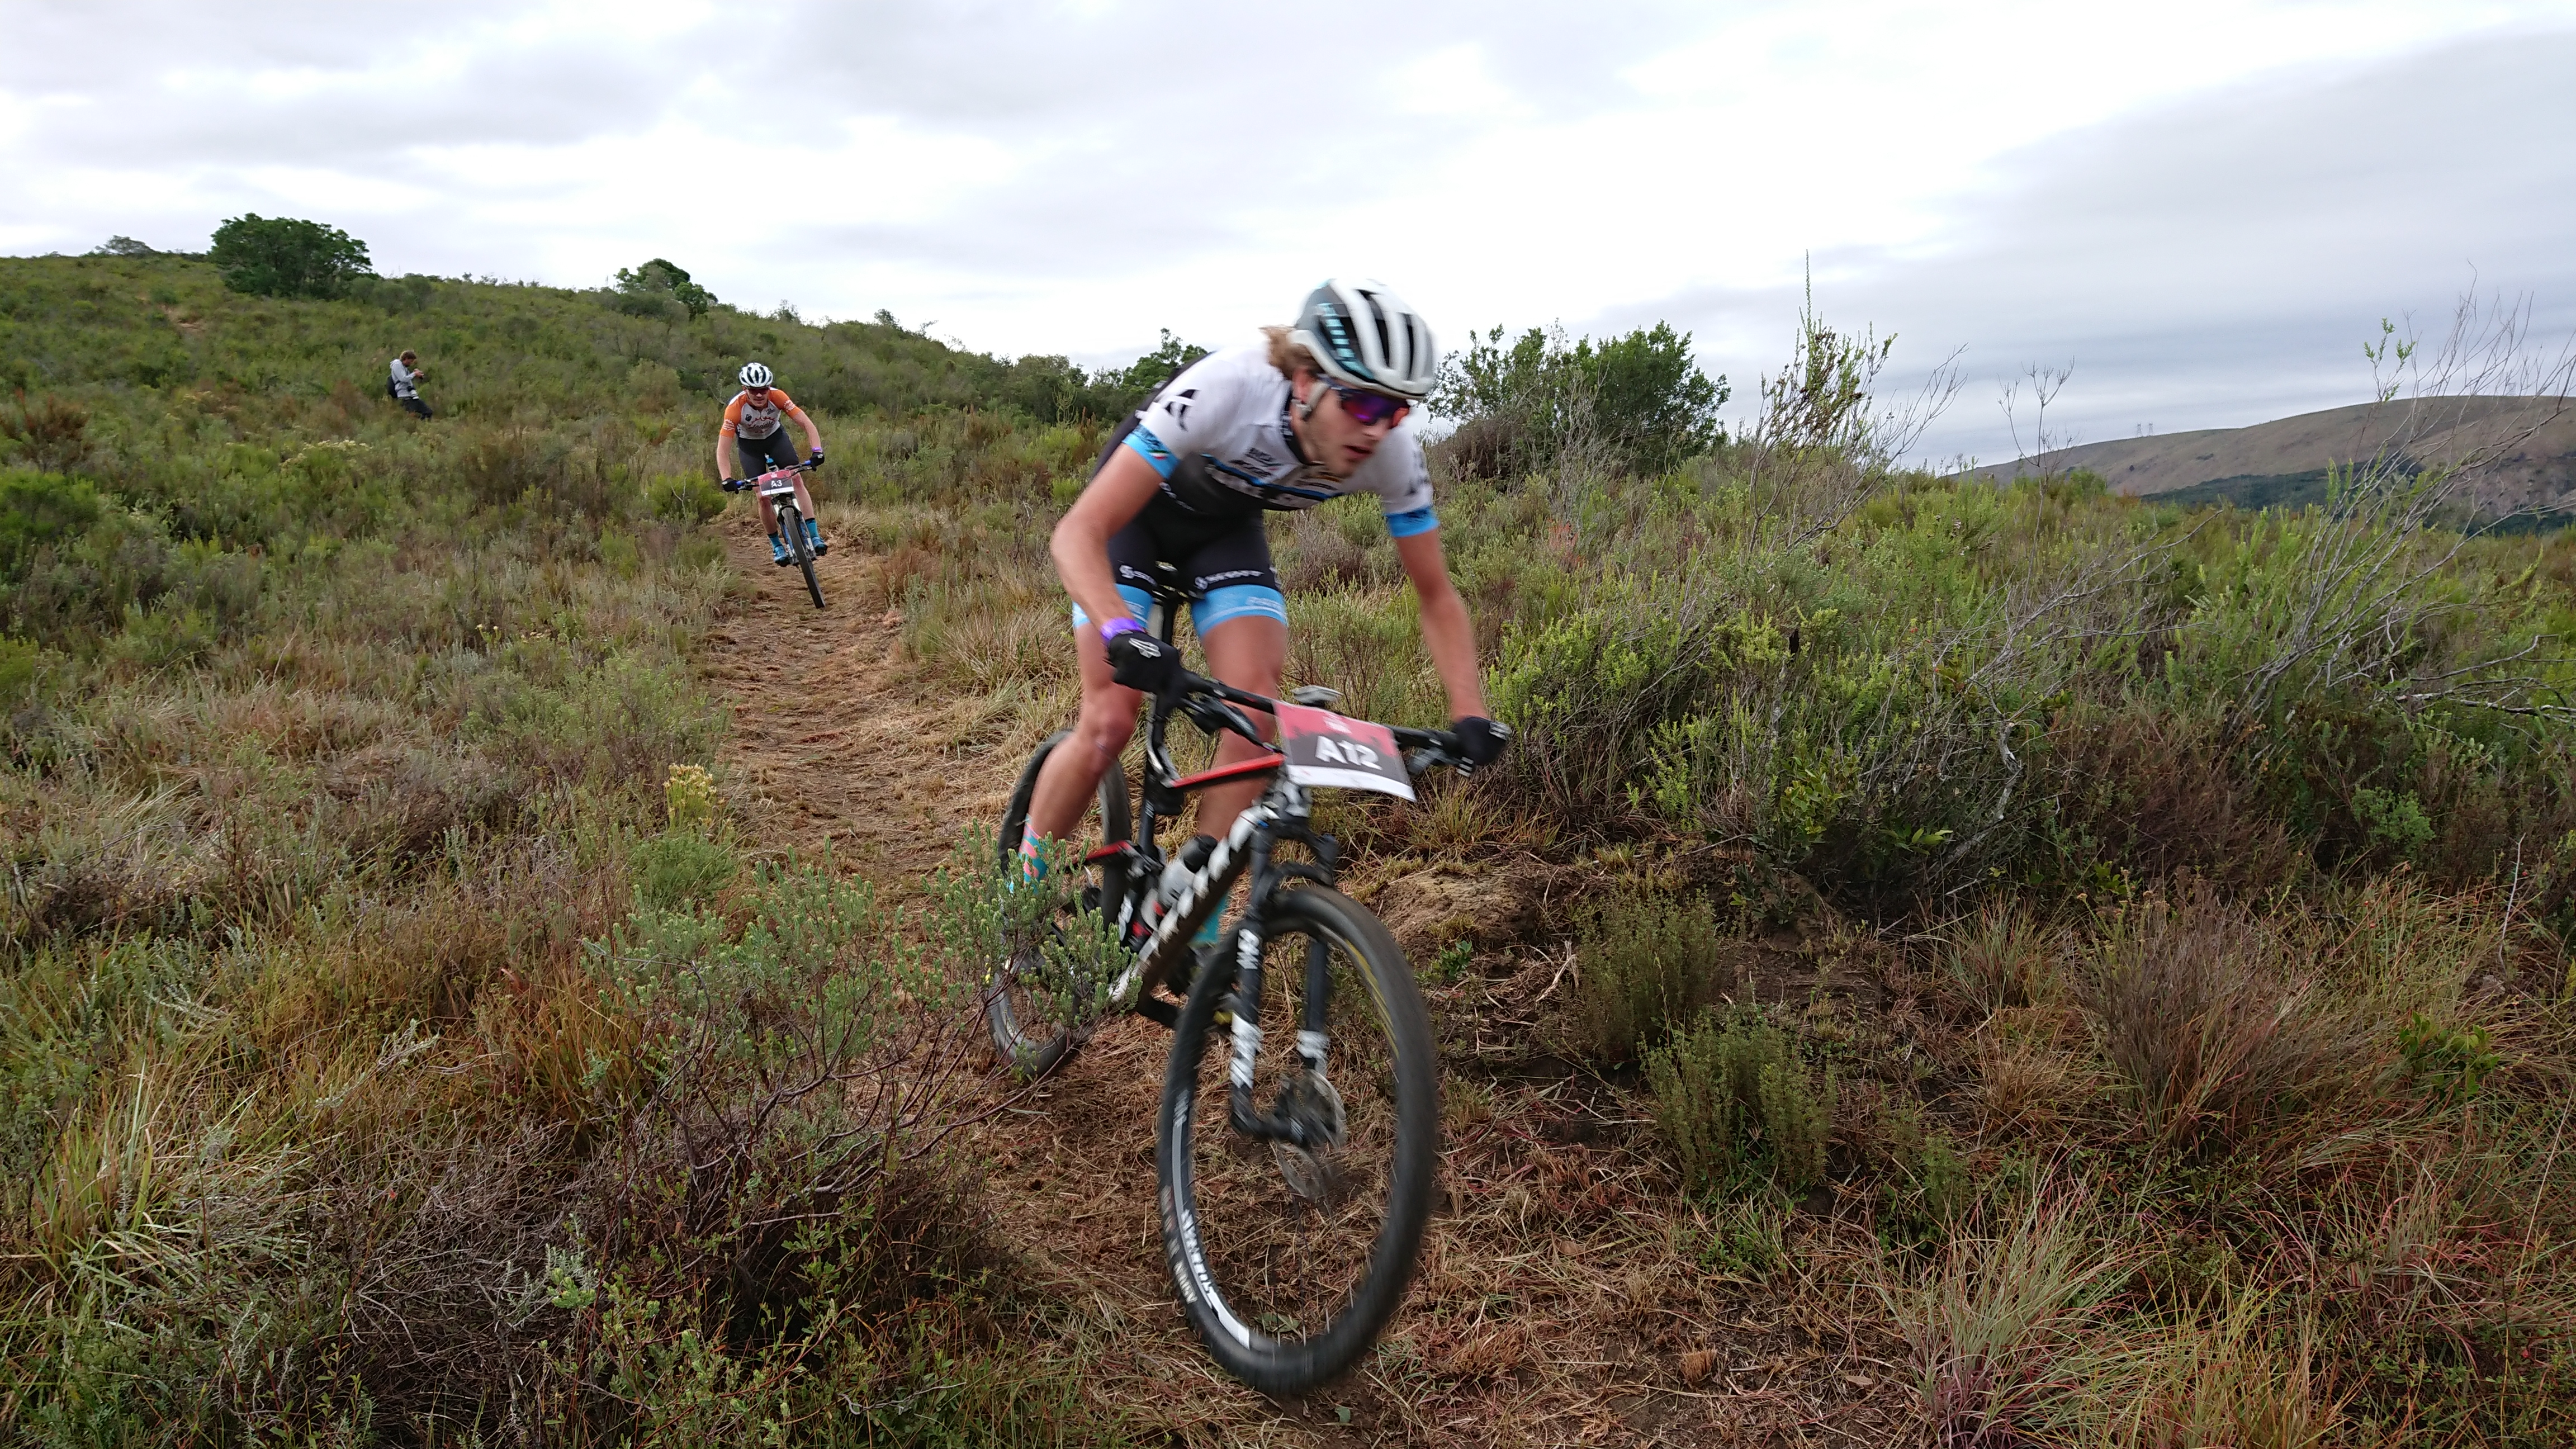
nature, cycle sport, mountain biking, cross country cycling, land vehicle, mountain bike, bicycle, bicycle racing, cycling, mountain bike racing, mountainous landforms, path, cyclo cross, road bicycle, sports equipment, trail, vehicle, downhill mountain biking, racing bicycle, soil, cyclo cross bicycle, duathlon, endurance sports, mountain, adventure racing, adventure, race, freeride, hill, shrubland, tree, enduro, off roading, road bicycle racing, plant community, hybrid bicycle, landscape, downhill